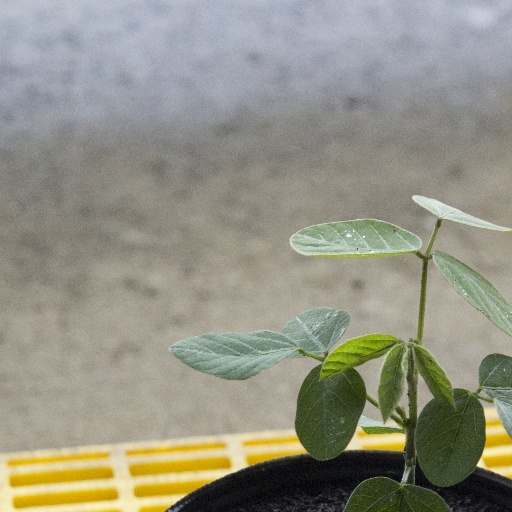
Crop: soybean